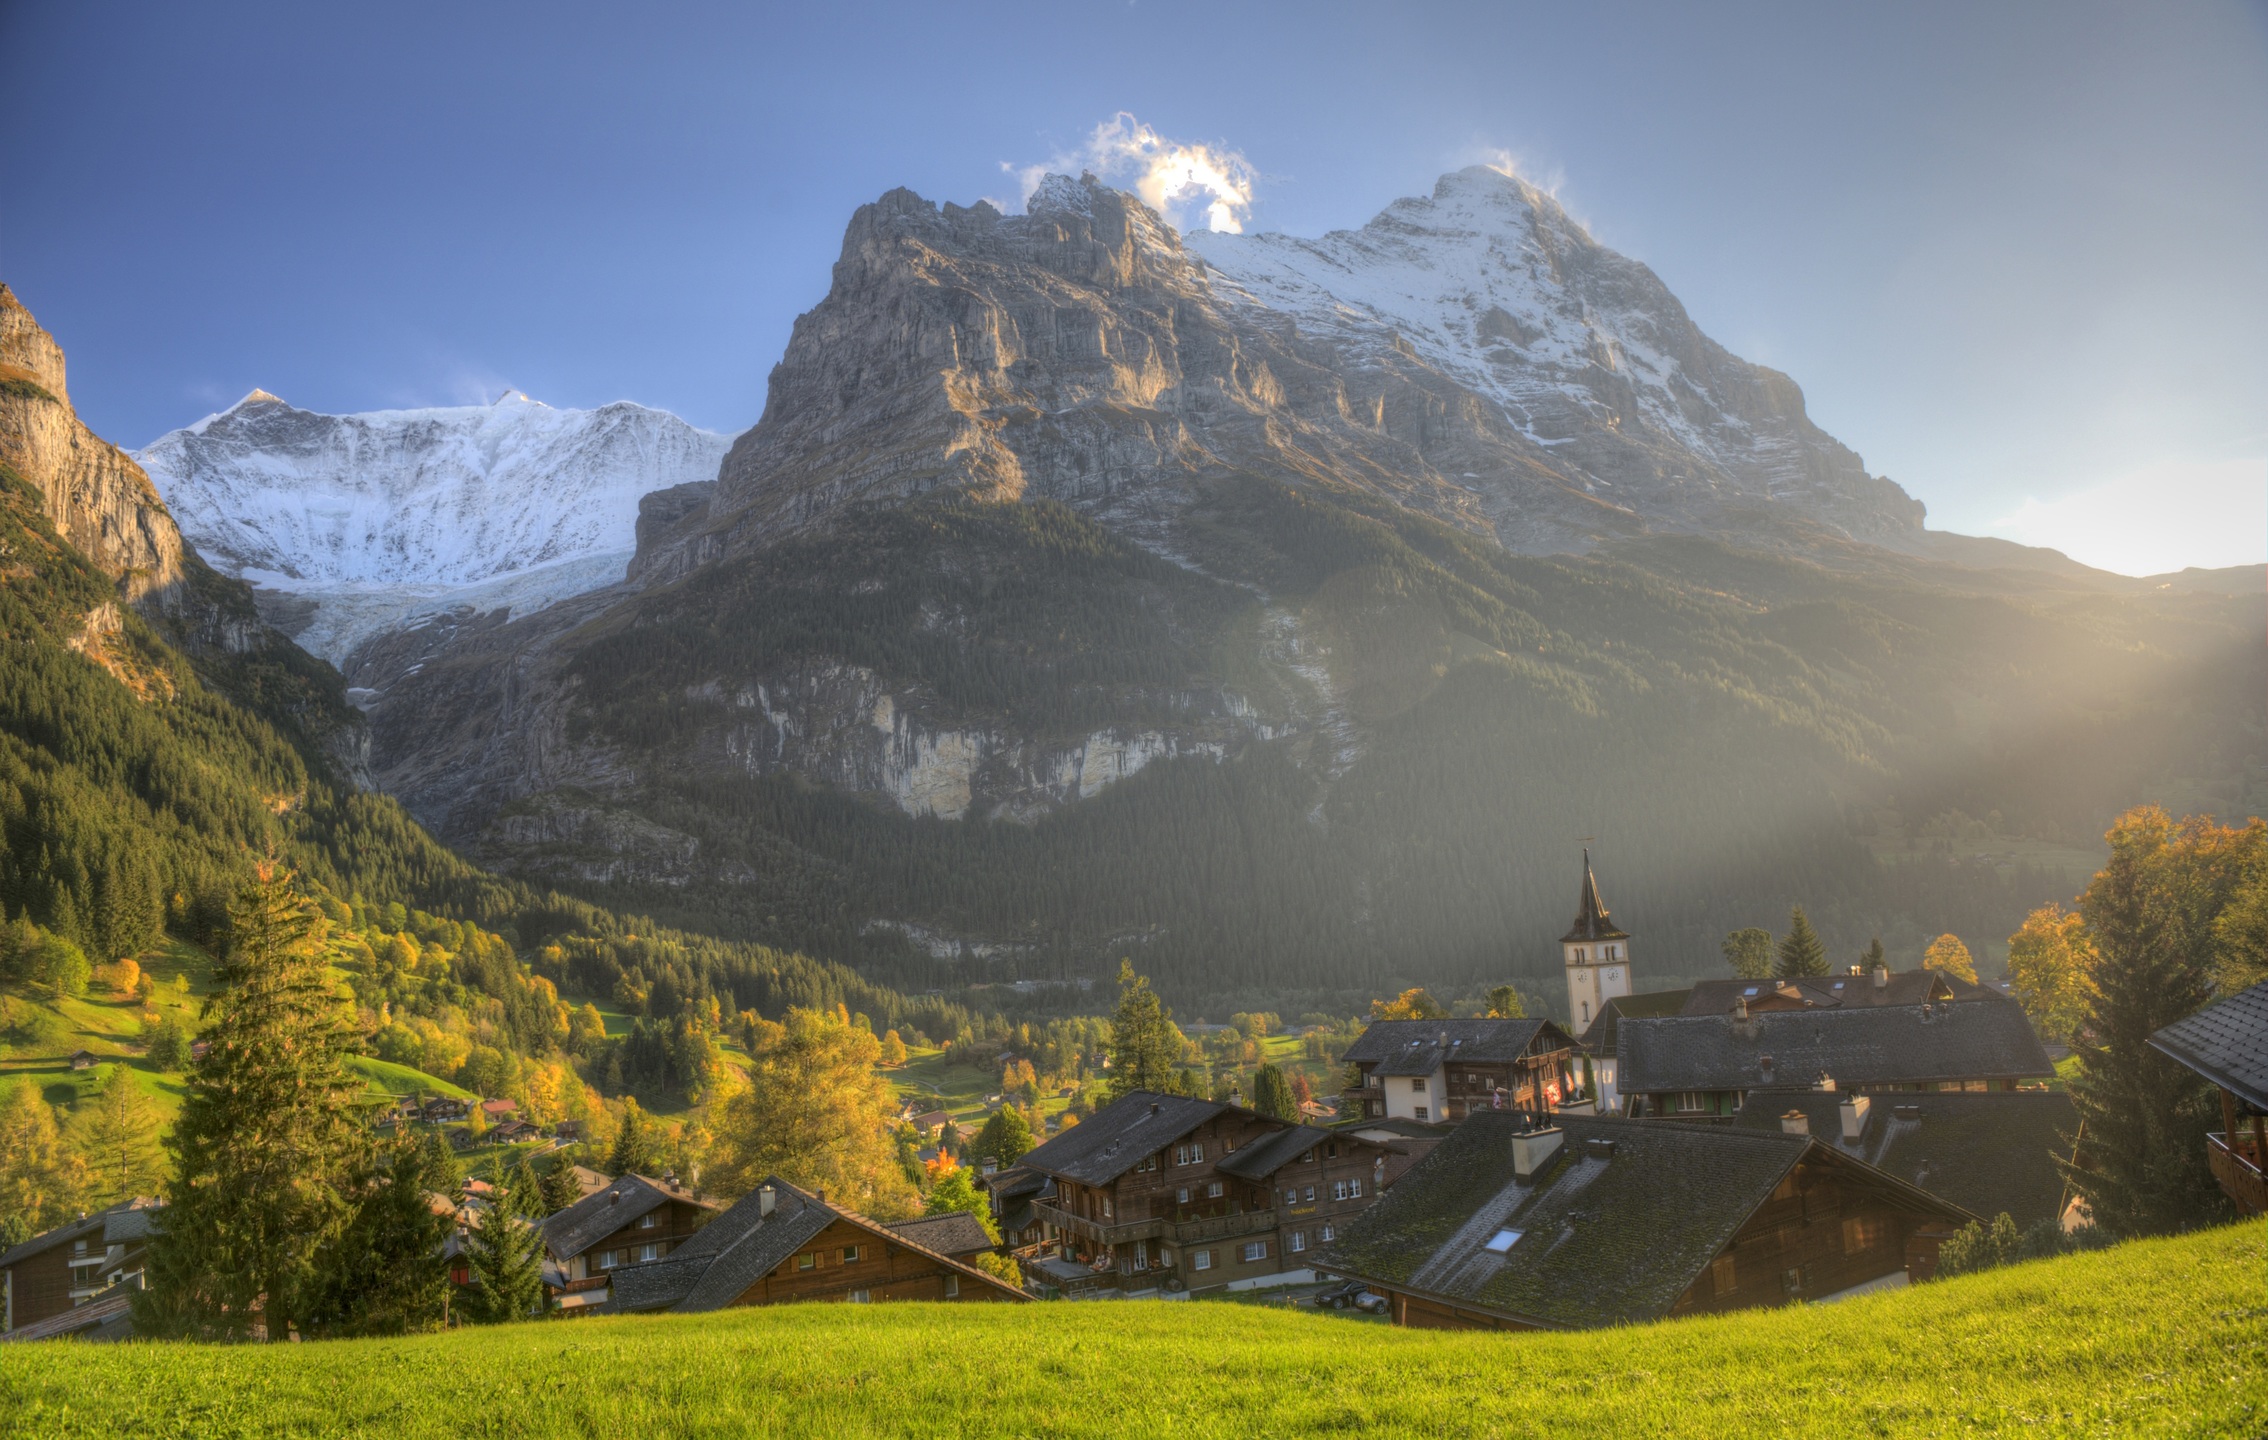
switzerland, mountainous landforms, mountain, mountain range, nature, natural landscape, highland, sky, alps, wilderness, light, hill, hill station, valley, atmospheric phenomenon, yellow, massif, morning, cloud, sunlight, mount scenery, landscape, fell, ridge, tree, mountain village, grass, autumn, meadow, summit, pasture, bank, national park, tourism, terrain, slope, grassland